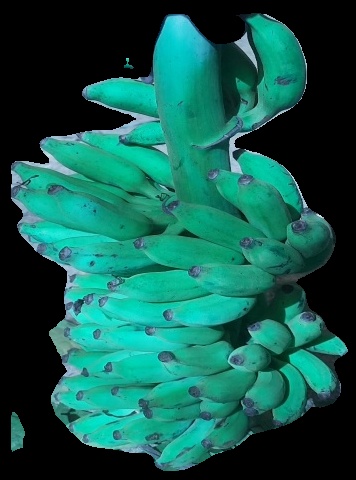
Variety: elakki-bale
Grade: grade3